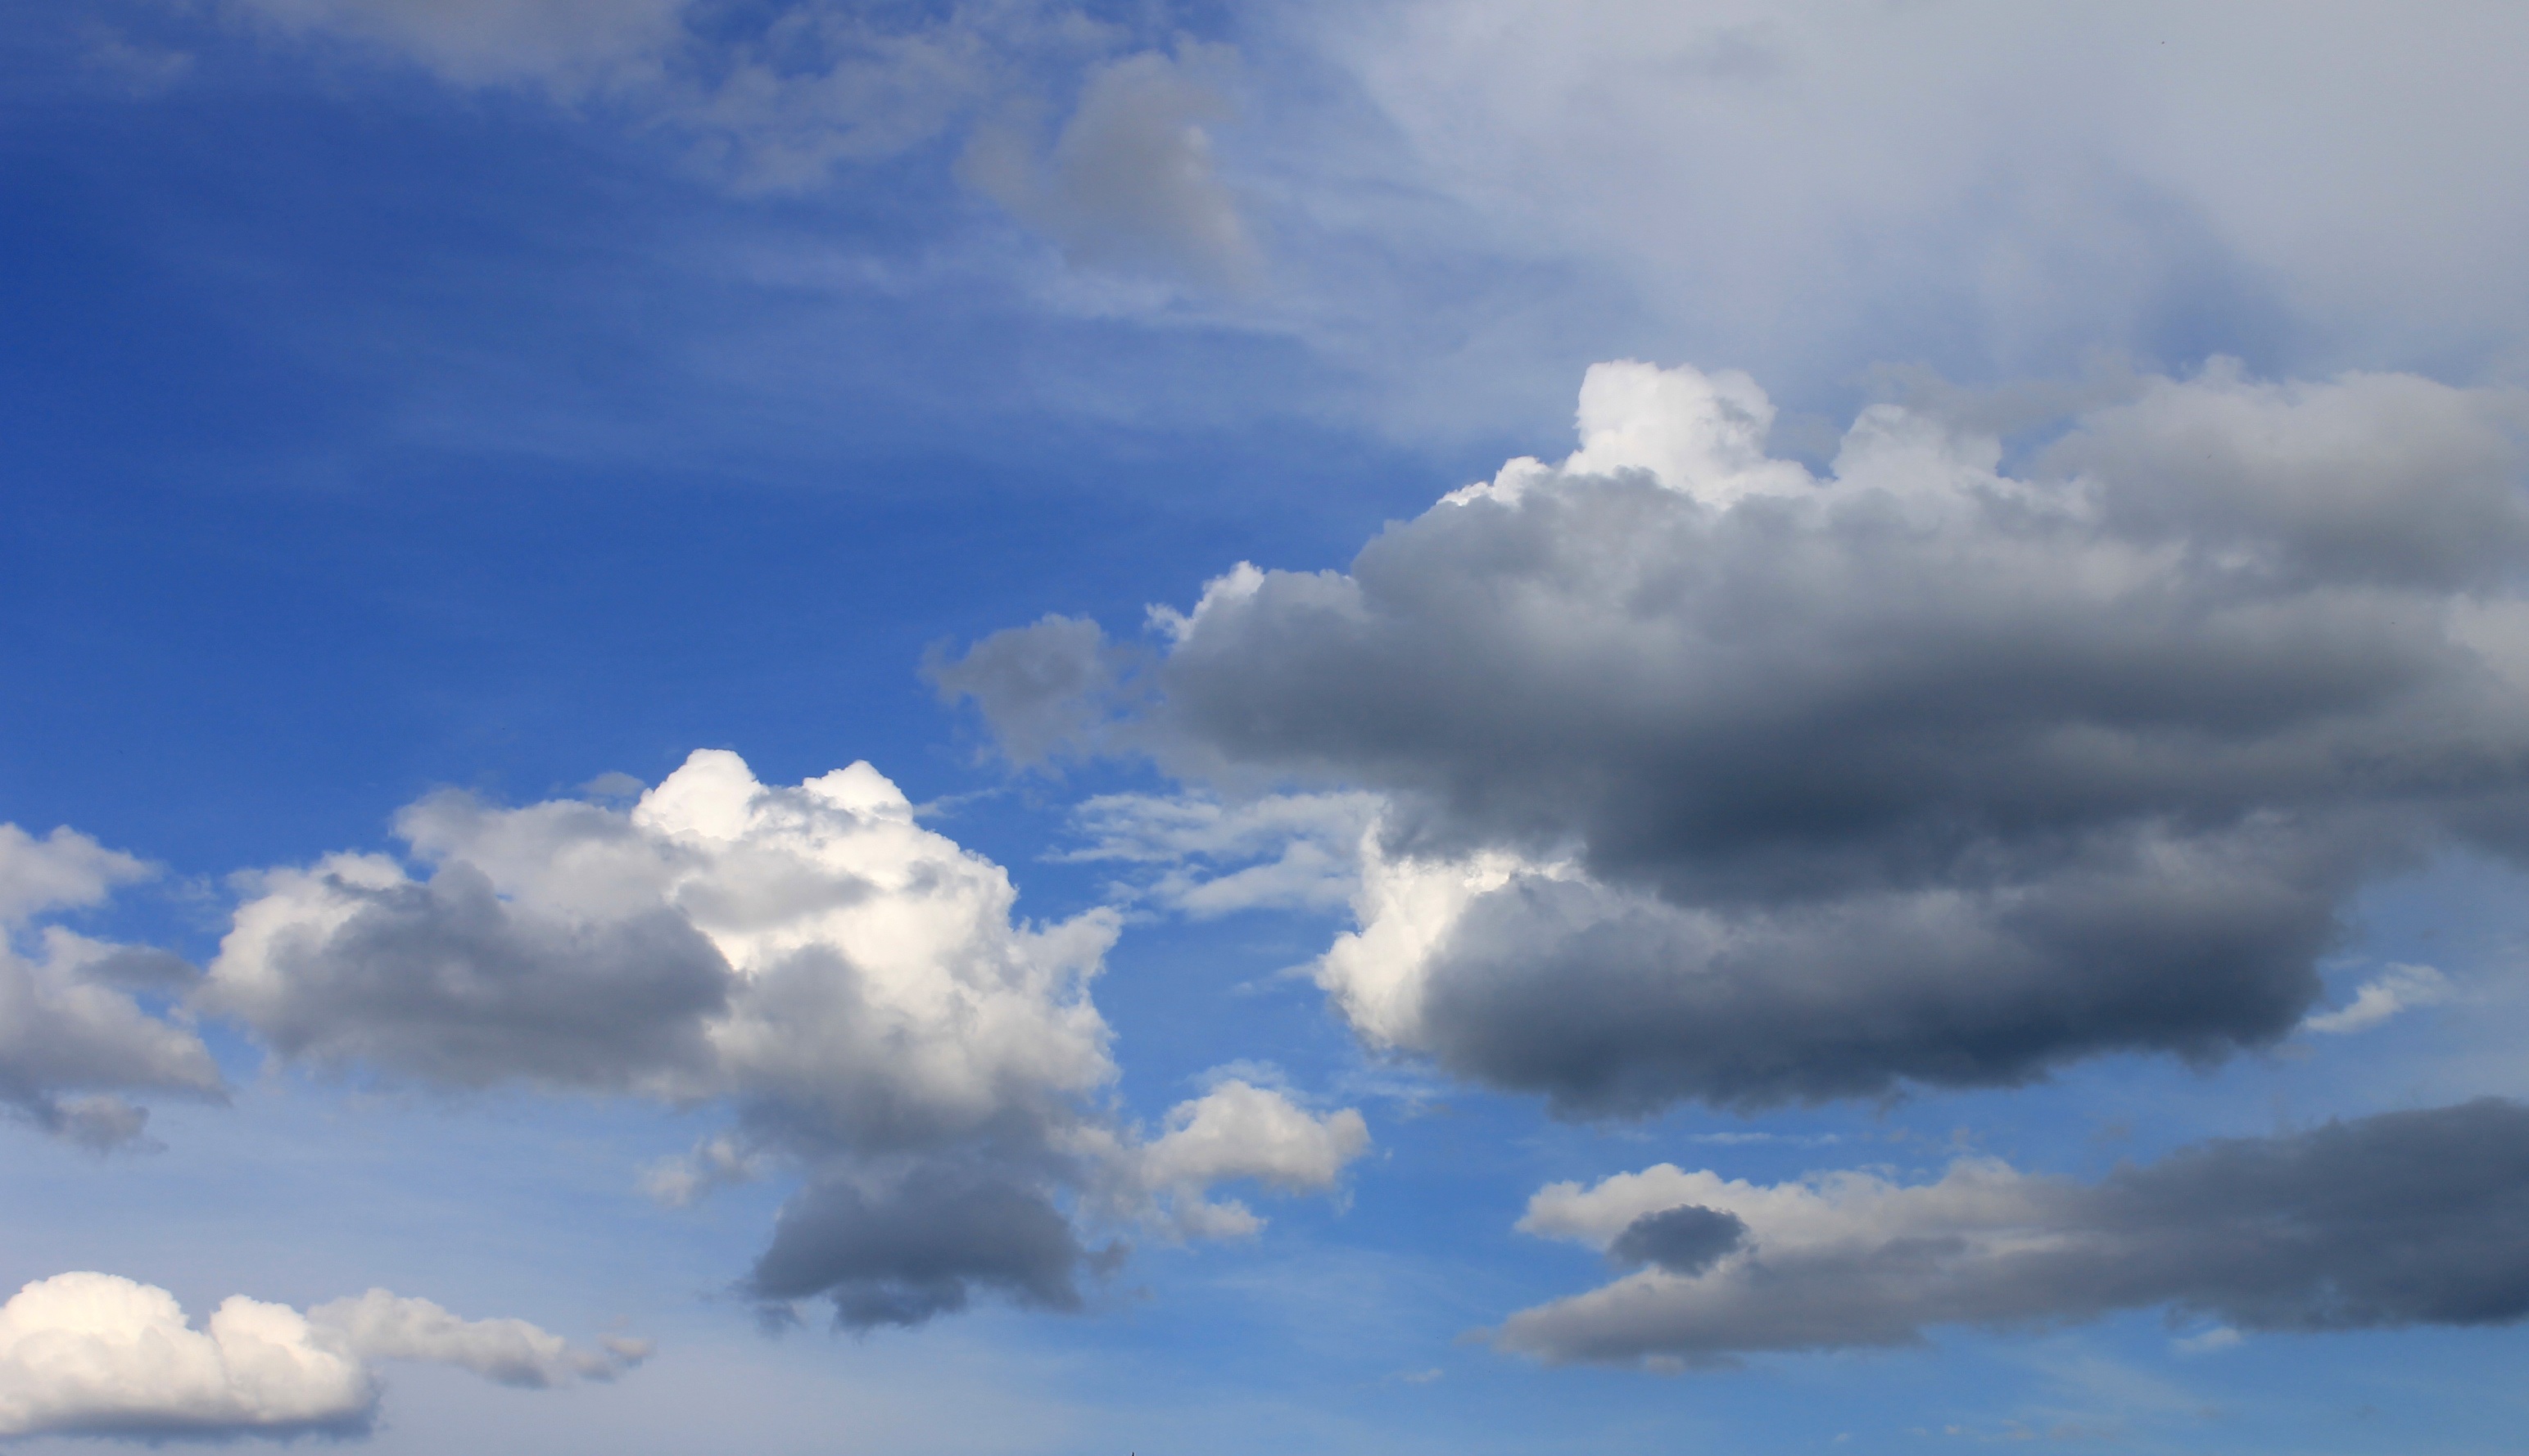
cloud, sky, white, atmosphere, daytime, weather, cumulus, blue, clouds, beautiful, mood, dark clouds, clouds form, cumulus clouds, meteorological phenomenon